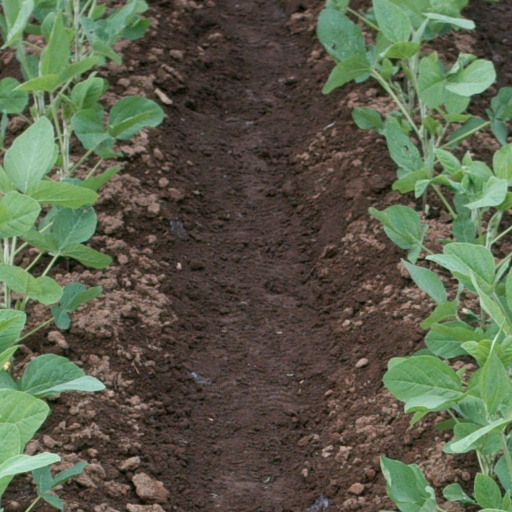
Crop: soybean